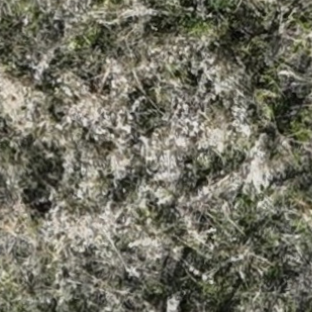
Month: october